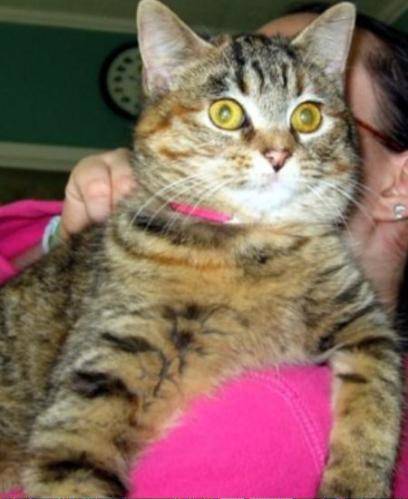
Label: cat